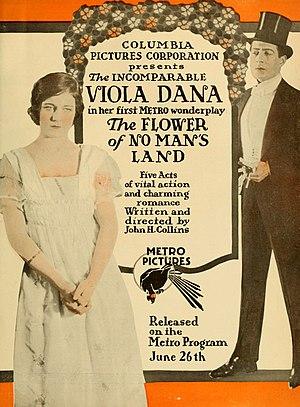
Viola Dana est une actrice américaine du cinéma muet, née à New York le 26 juin 1897, et morte à Woodland Hills, Los Angeles, le 3 juillet 1987.